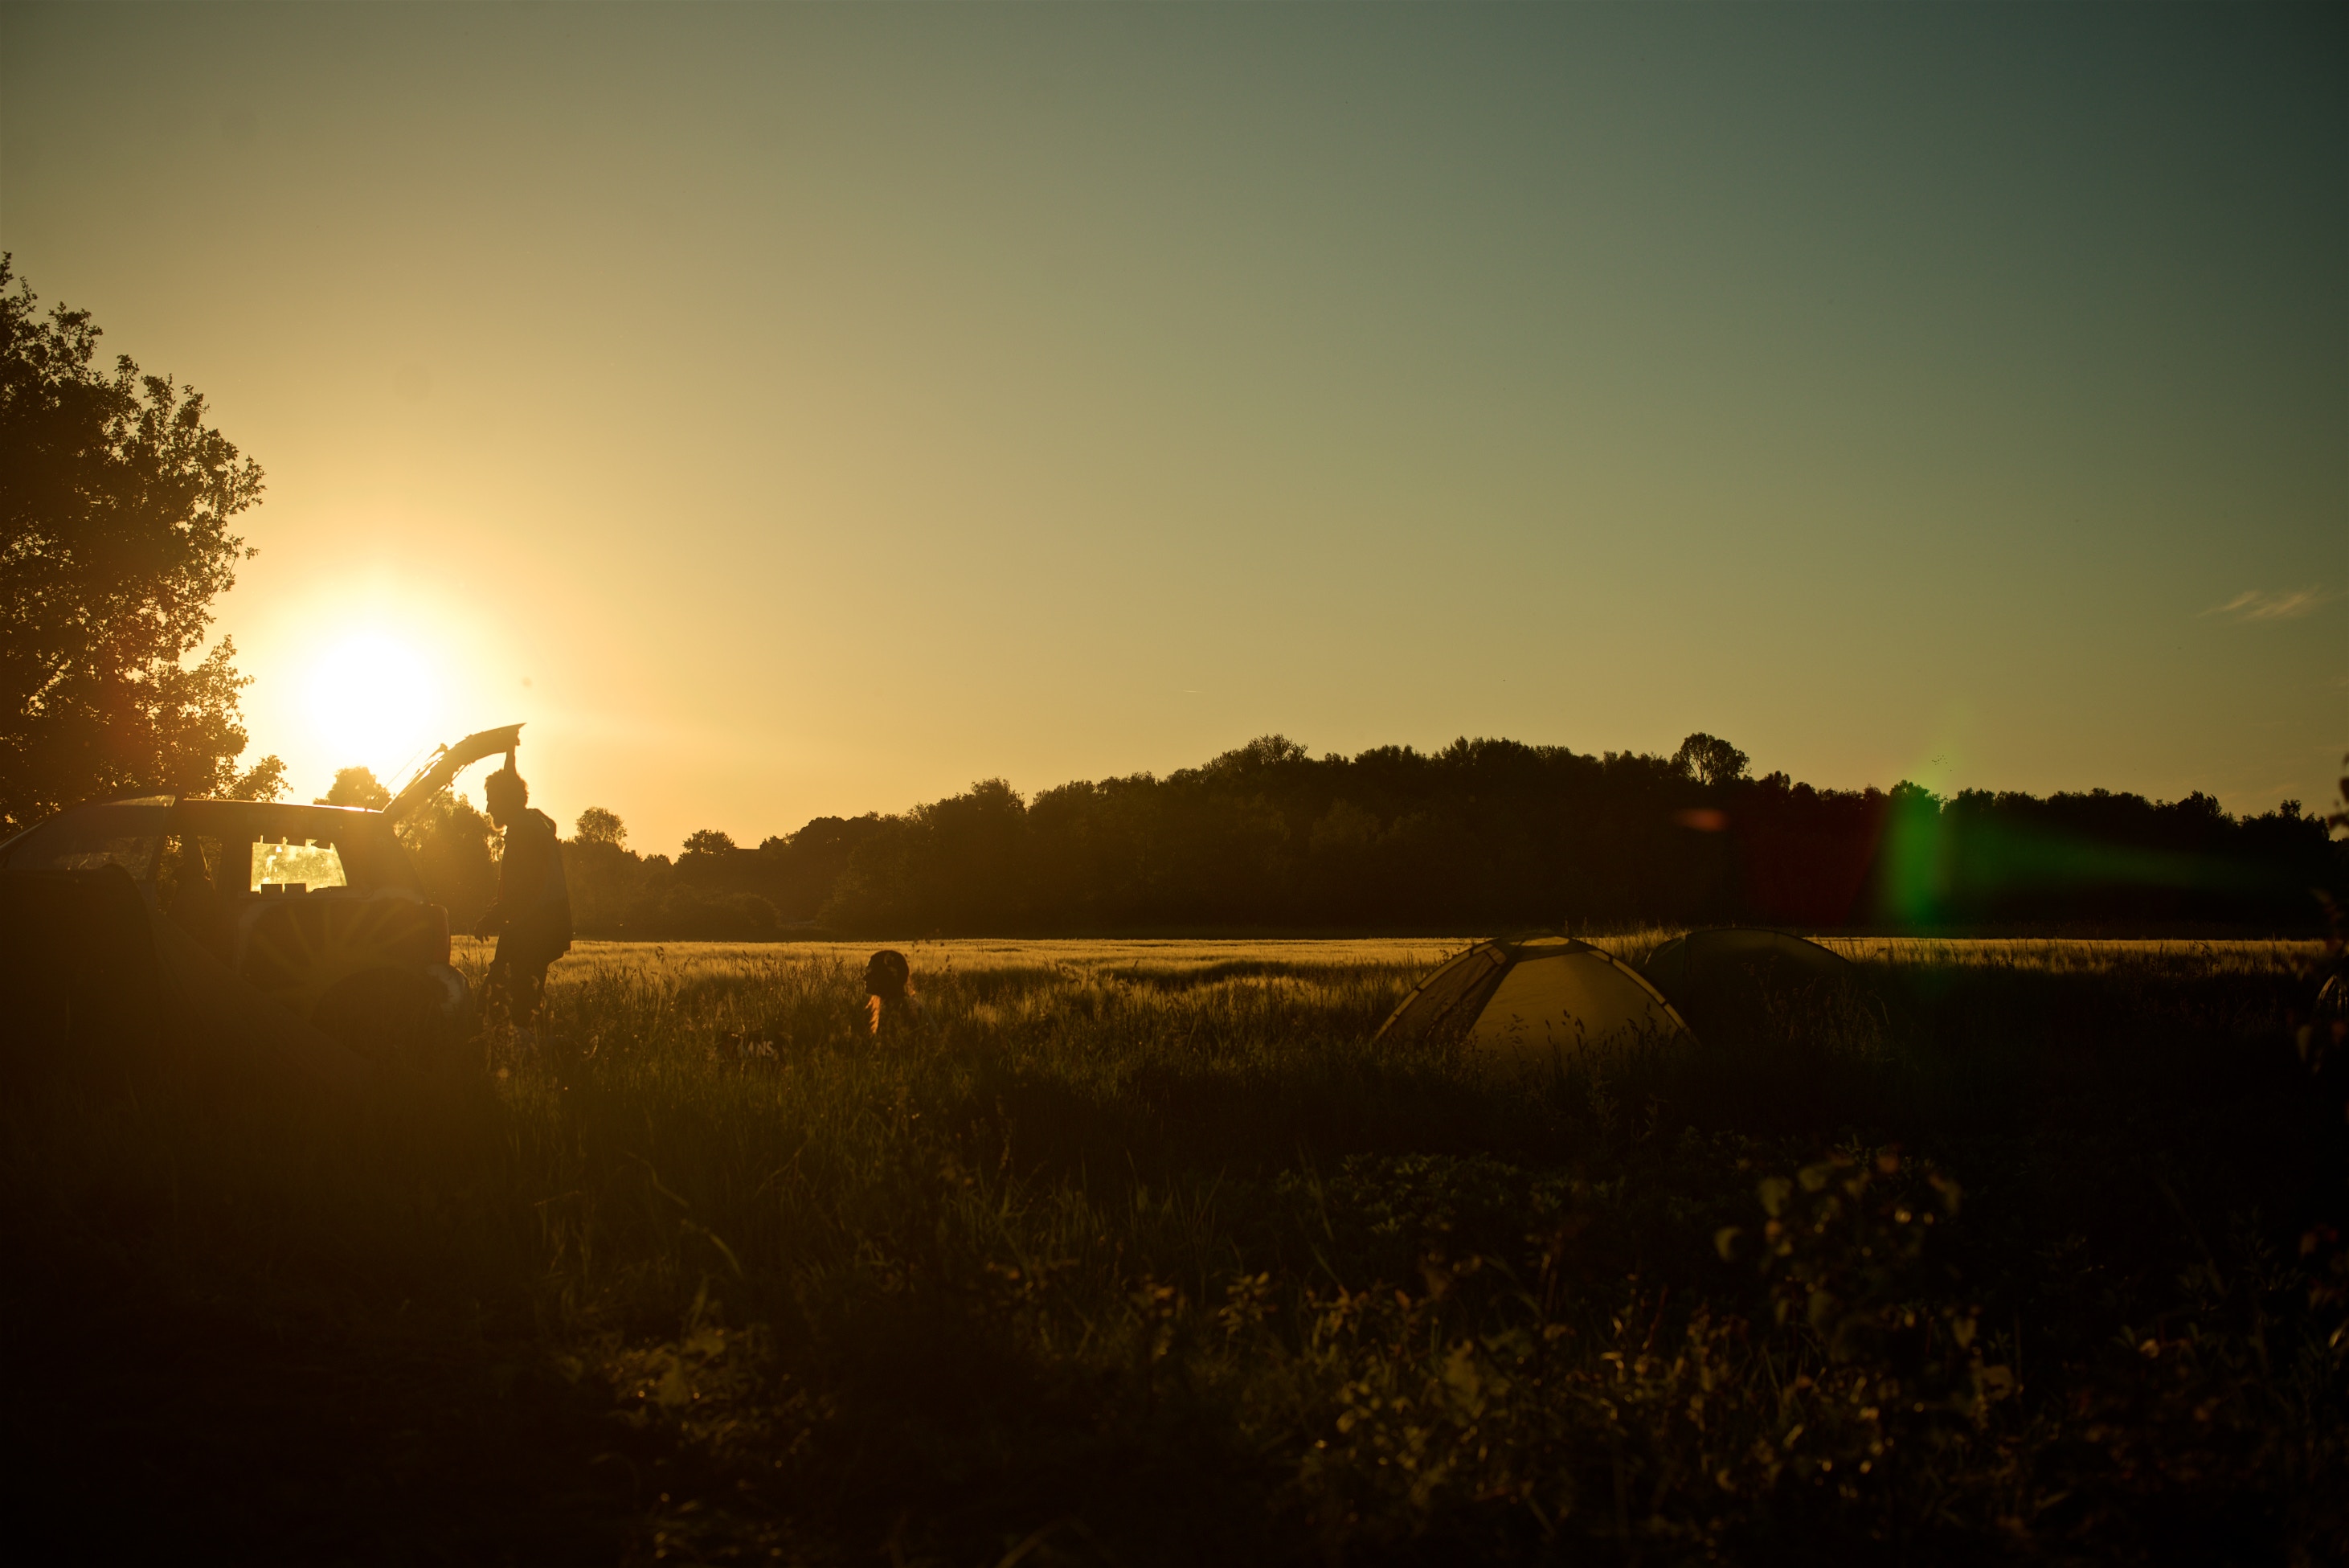
landscape, tree, grass, horizon, light, sky, sun, sunrise, sunset, field, night, meadow, sunlight, morning, dawn, atmosphere, dusk, evening, plain, phenomenon, rural area, grass family, atmosphere of earth